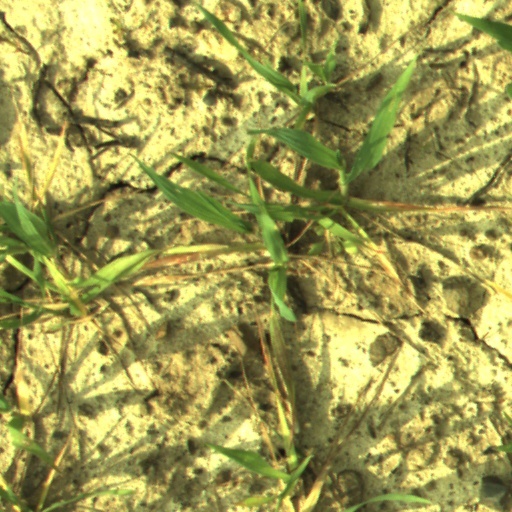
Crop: wheat